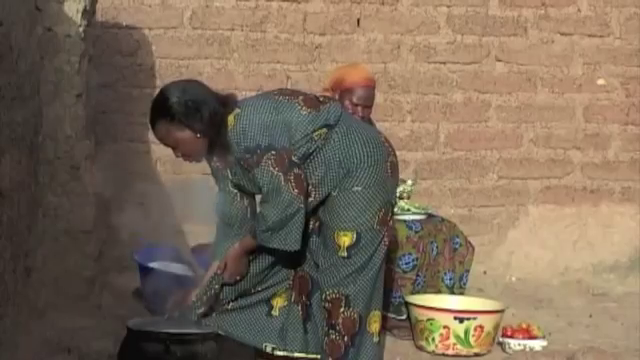
Fii nii ñaari jigéen ñoo fi nekk. Ëe ñu def si ab bool bu yem.. Ka ca ginnaaw nee am na palaat bu mu yor am la mu cay def. Am na yit  lu tege ci wetu bool bi. Dafa xonq mel niki tamaate . Ku jigéen ki mu ngi tiim cin li waaye yére bi mu sol lay jàppe kubéeru cin li.